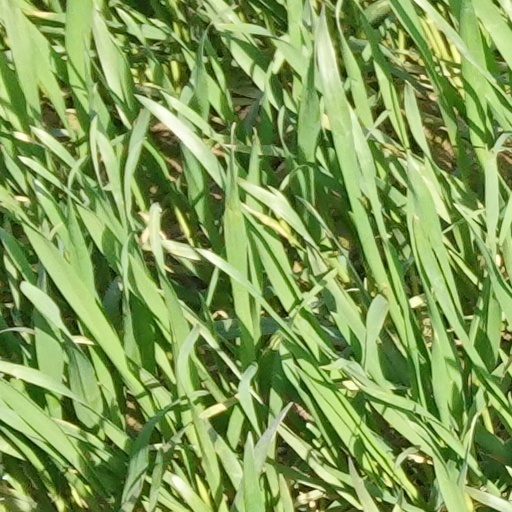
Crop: wheat